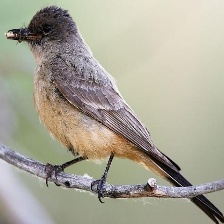
Species: SAYS PHOEBE
Scientific name: SAYORNIS SAYA